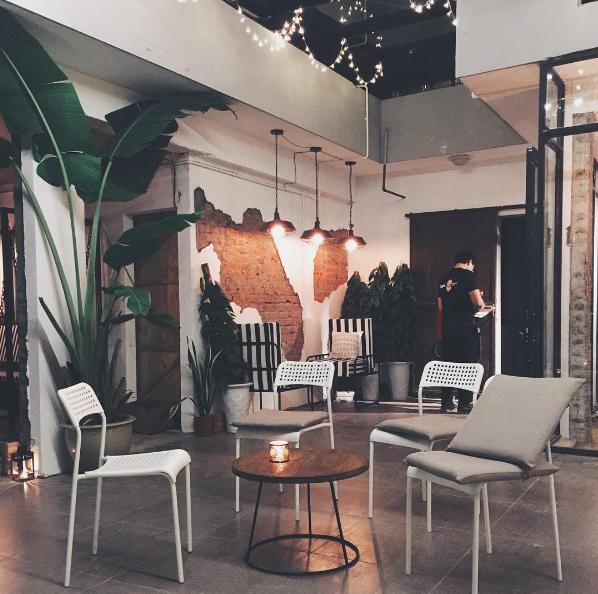
có một chậu cây xuất hiện ở bên trong căn phòng